Sumatran tiger

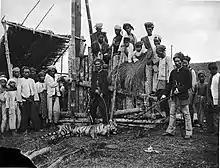
People with a trapped tiger in Soepajang, Bovenlanden Padang on Sumatra's west coast, 1895.

Major threats include habitat loss due to expansion of palm oil plantations and planting of acacia plantations, prey-base depletion, and illegal trade primarily for the domestic market.